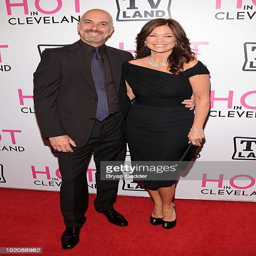
actor and man attend the premiere